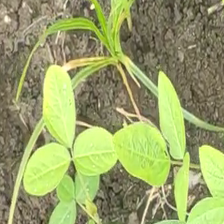
Weed species: Lavhala_(Cyperus_Rotundus)